Answer in natural language. Which object is closer to Window (highlighted by a red box), lshaped dark countertop (highlighted by a blue box) or Doorframe (highlighted by a green box)? Choose between the following options: lshaped dark countertop (highlighted by a blue box) or Doorframe (highlighted by a green box)
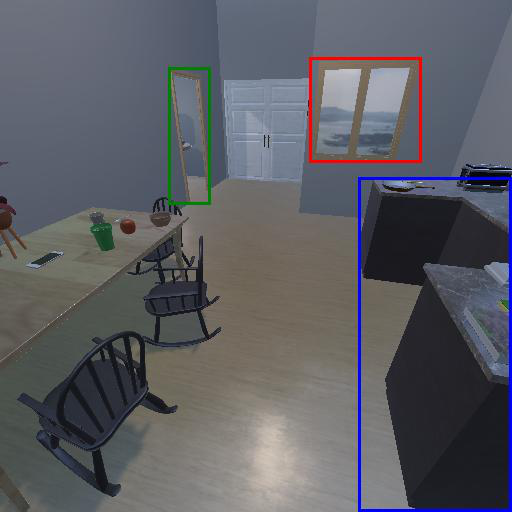
<answer>lshaped dark countertop (highlighted by a blue box)</answer>